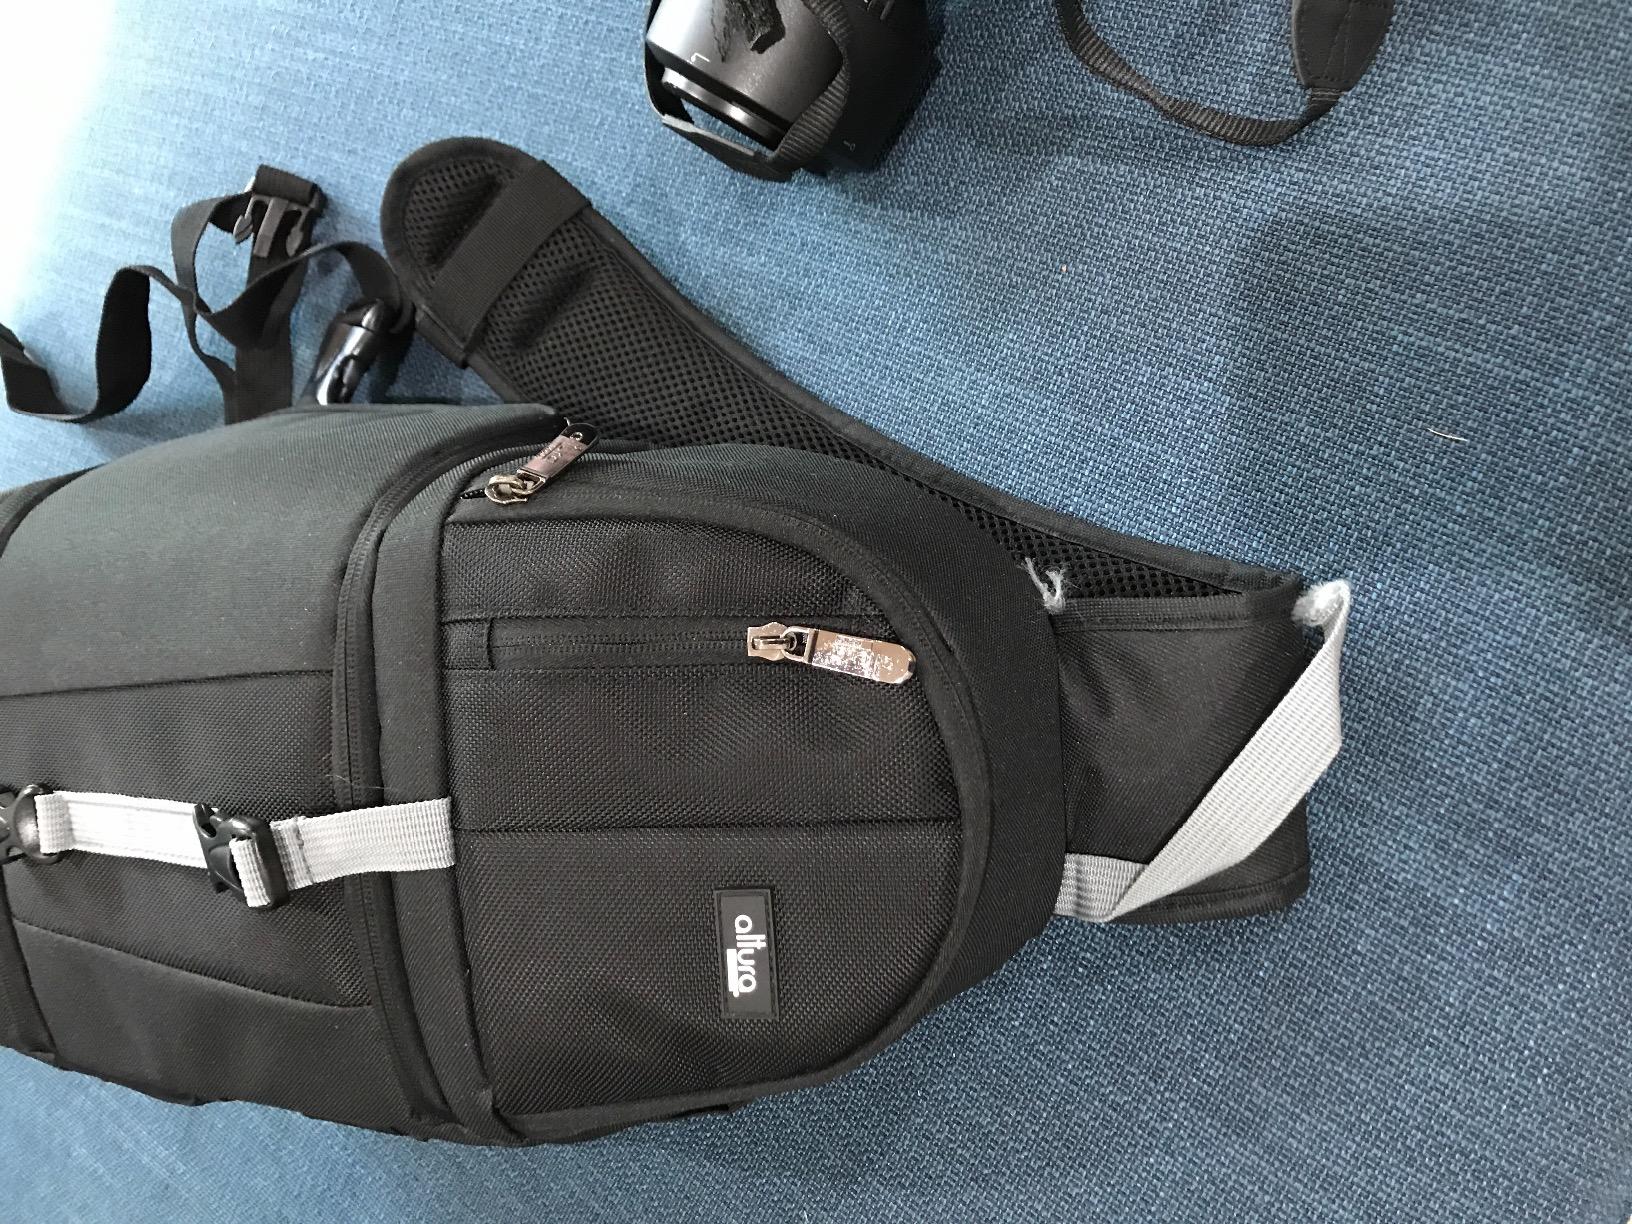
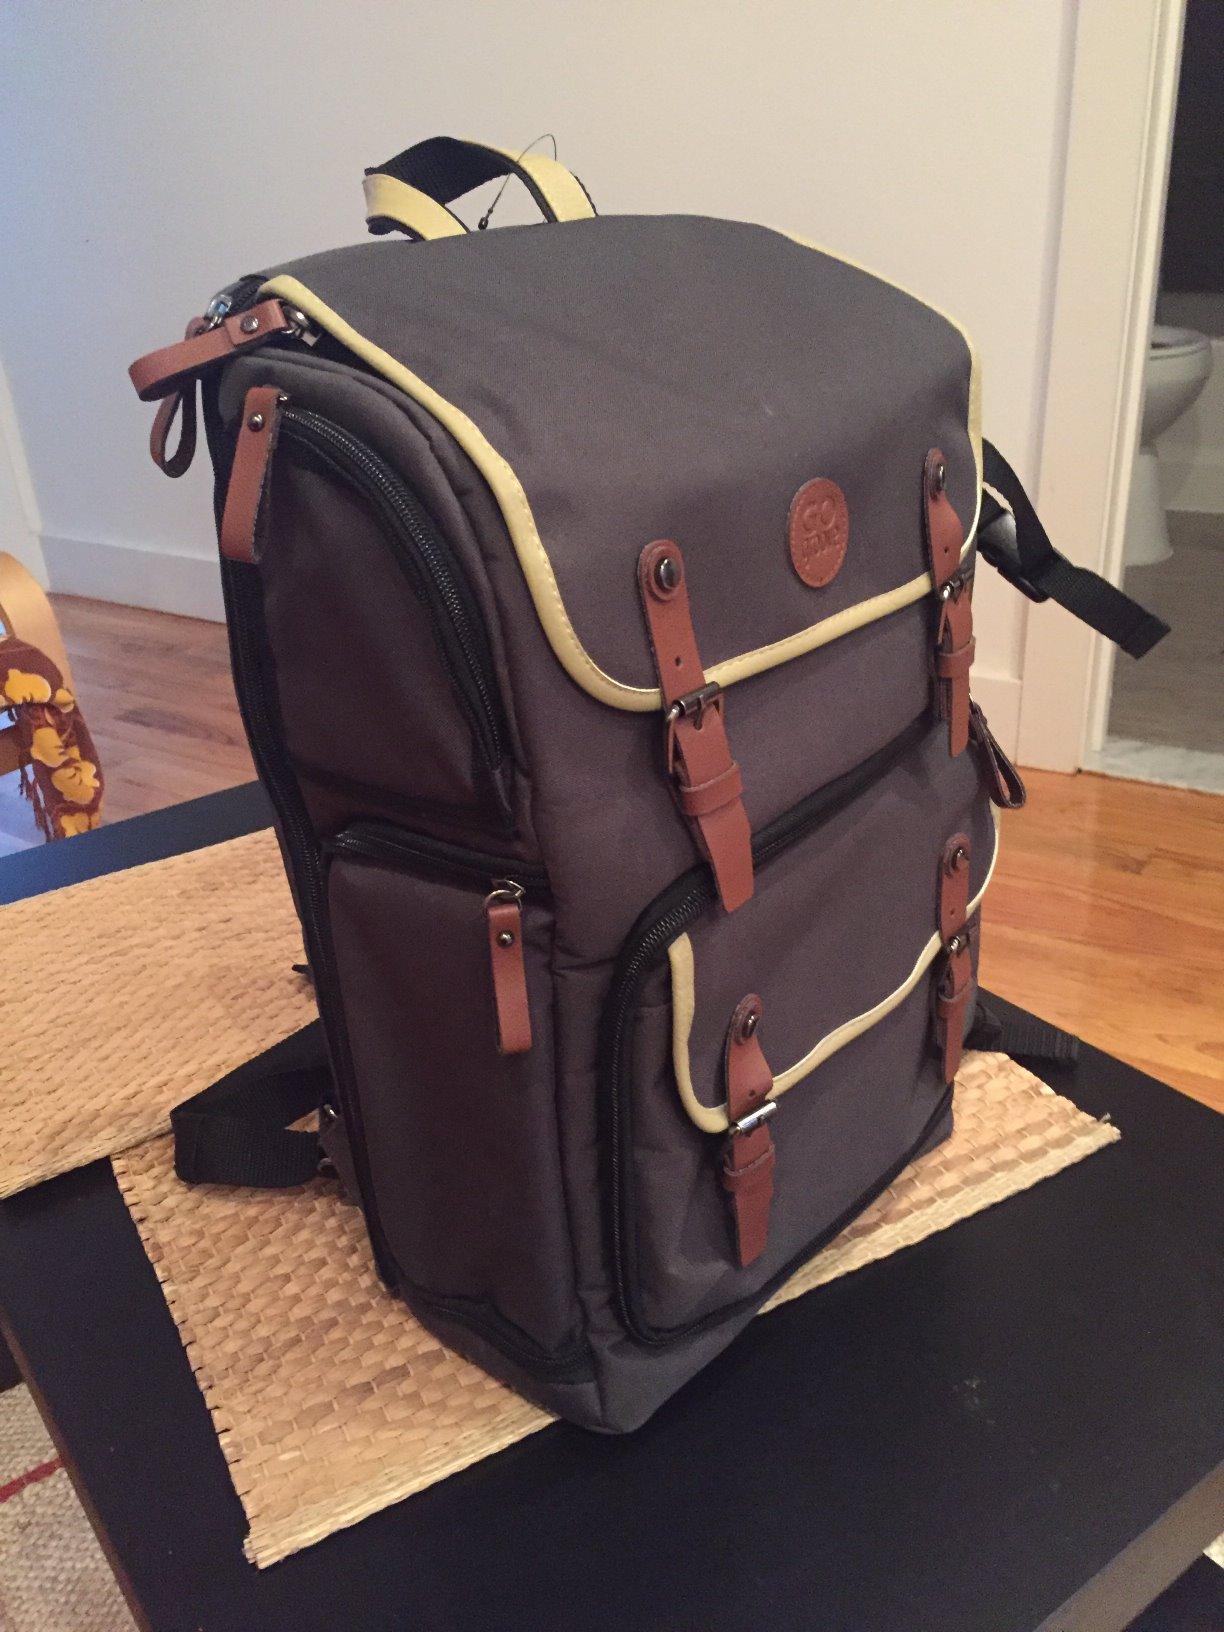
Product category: bag
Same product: no